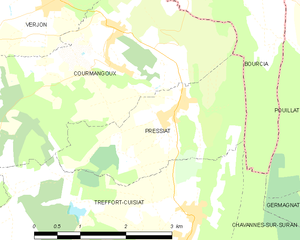
Carte des communes françaises: Pressiat